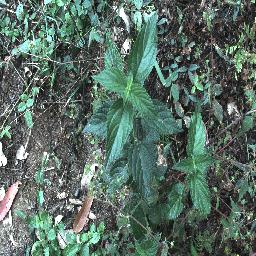
Label: lantana